Battle of Guillemont

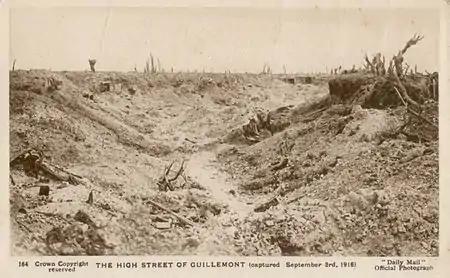

Despite the obliteration of trench lines, by stupendous Allied artillery bombardments, the value of trenches as boundaries and rallying-points remained and as labour became available, new back lines and switch trenches were dug, sited according to the principles used by Loßberg in Champagne in late 1915. An artillery observation line was chosen and then a main line of resistance was dug in front, behind a crest overlooked by the observation line. Outposts were built along the crest, for infantry observers and listening-posts. Another line was built further back near the field artillery, which became known as the (artillery protection line), ready to be occupied by reserves, if the forward area was overrun. Command and supply became more difficult in such dispersed defences, which led to a streamlining of the chain of command, with battalion commanders being given sole authority over an area, as the . Division commanders were given similar control of the forces in the divisional sector, except for aviation units and some heavy artillery being used for special tasks.